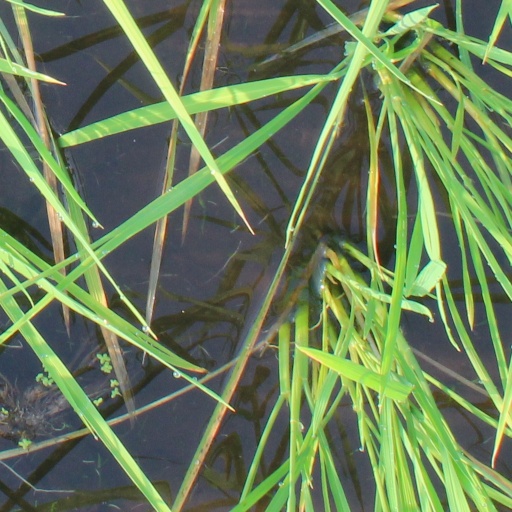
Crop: rice